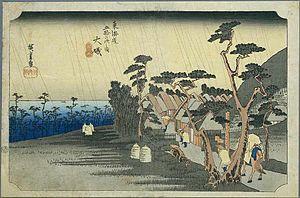
Ōiso-juku était la huitième des cinquante-trois stations du Tōkaidō. Elle est située dans la ville de Ōiso, dans le district de Naka, préfecture de Kanagawa au Japon.
Les Cinquante-trois Stations du Tōkaidō, dans l'édition Hōeidō présentée ici, sont une série d'estampes japonaises créées par Hiroshige après son premier voyage empruntant la route du Tōkaidō en 1832. Cette route, reliant la capitale du shogun, Edo, à la capitale impériale, Kyoto, est l'axe principal du Japon de l'époque. C'est également la plus importante des « Cinq Routes », les cinq artères majeures du Japon, créées ou développées pendant l'ère Edo pour améliorer le contrôle du pouvoir central sur l'ensemble du pays.